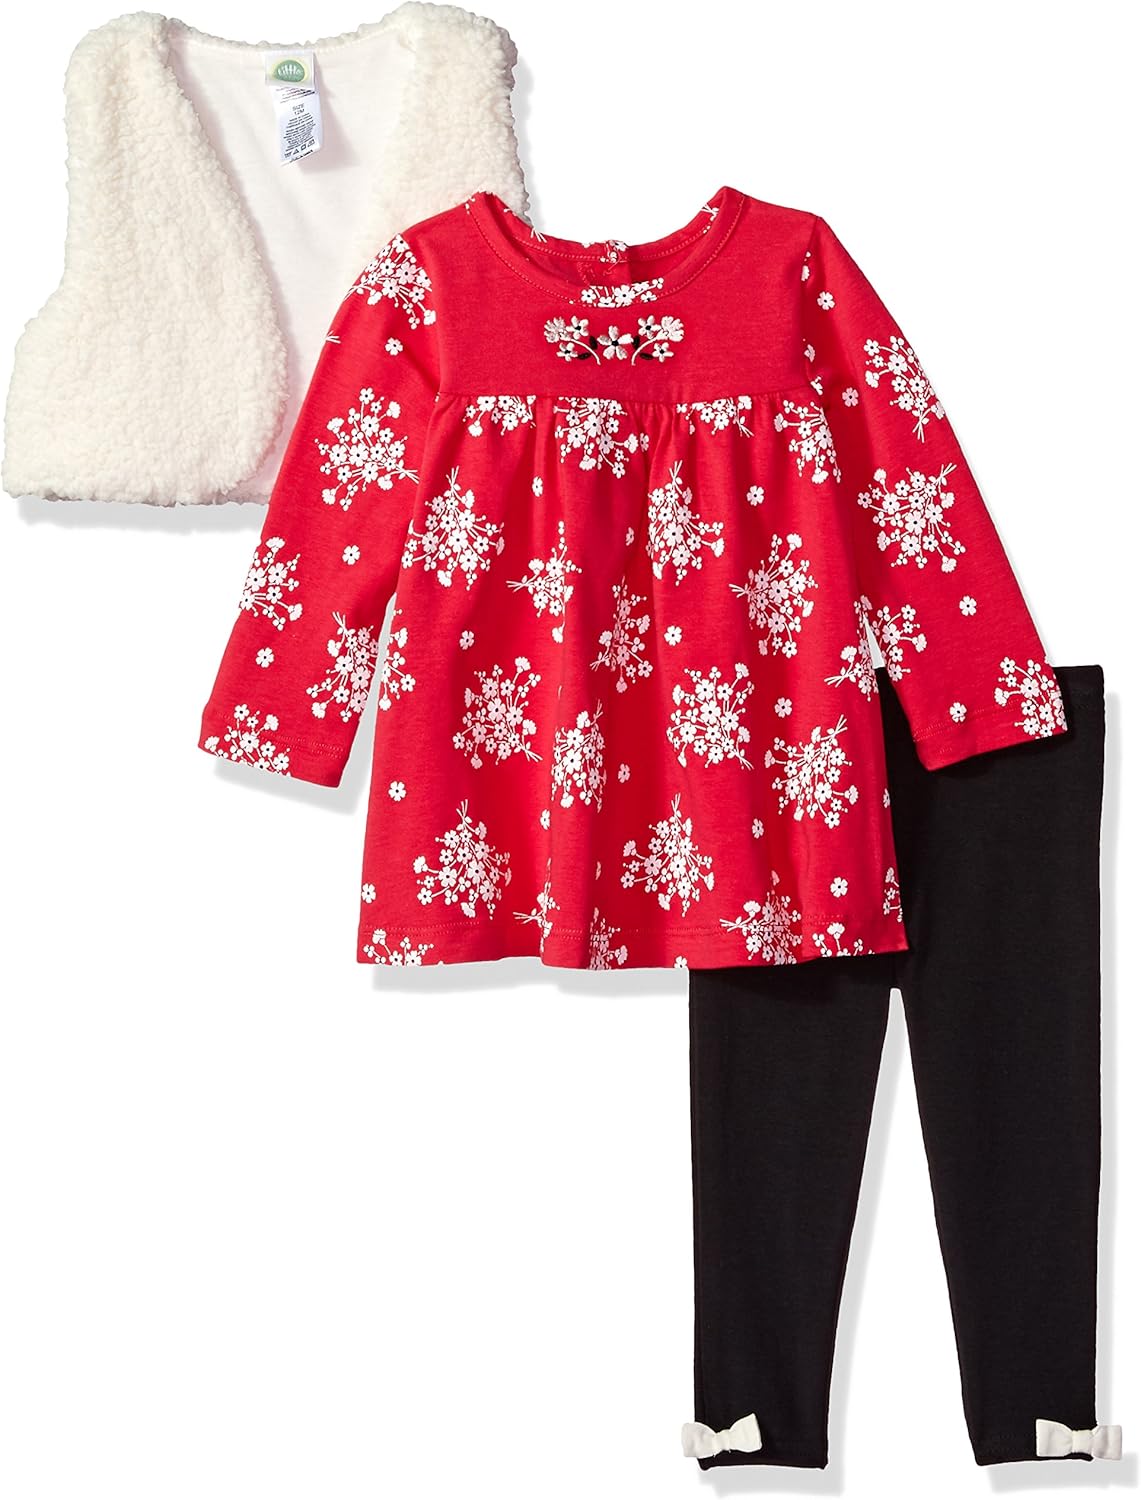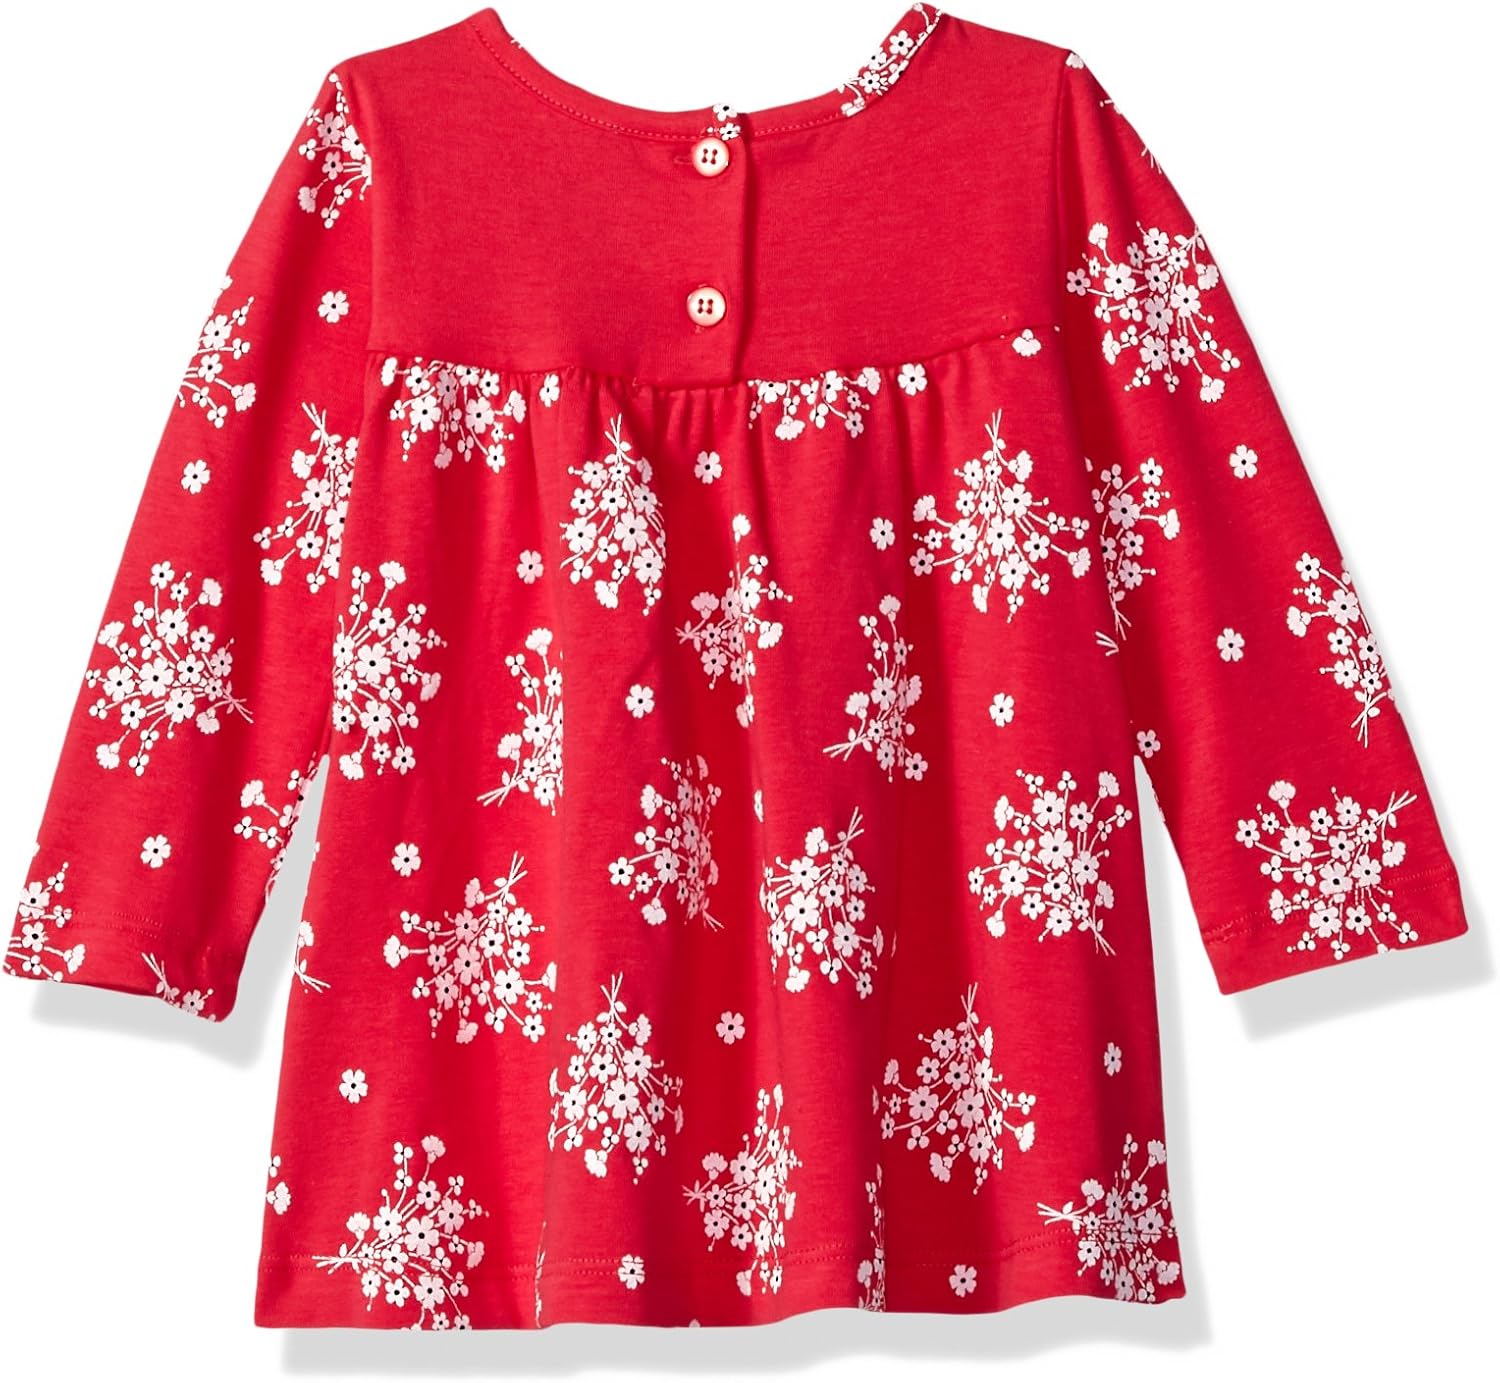
Little Me baby-girls 3 Piece Vest Shirt and Pants Set
Category: AMAZON FASHION
A stylish faux-fur vest tops a baby girls' pretty tunic and comfy leggings set that layers well or can be worn solo, depending on the season.
Features: 100% Cotton | Imported | Pull On closure | Machine Wash | Easy to clean and comfortable to wear | Includes quilted vest, long-sleeve tunic and knit-denim leggings